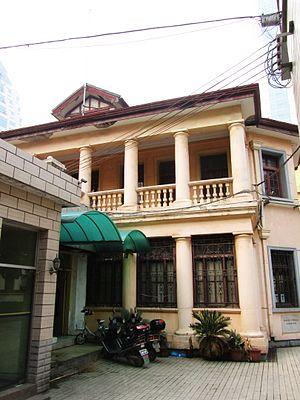
"La politique étrangère de la République de Chine, dénommée ""Taïwan"" par de nombreux États, sont les relations entre la République de Chine et les autres pays. La République de Chine est reconnue par 16 des 193 États membres des Nations unies, ainsi que par le Saint-Siège. En plus de ces relations, la République de Chine entretient des relations non officielles avec 57 membres de l'ONU via ses bureaux de représentation et ses consulats. Le passeport taïwanais a des accords d'exemption de visa avec 124 pays et Hong Kong en 2018.